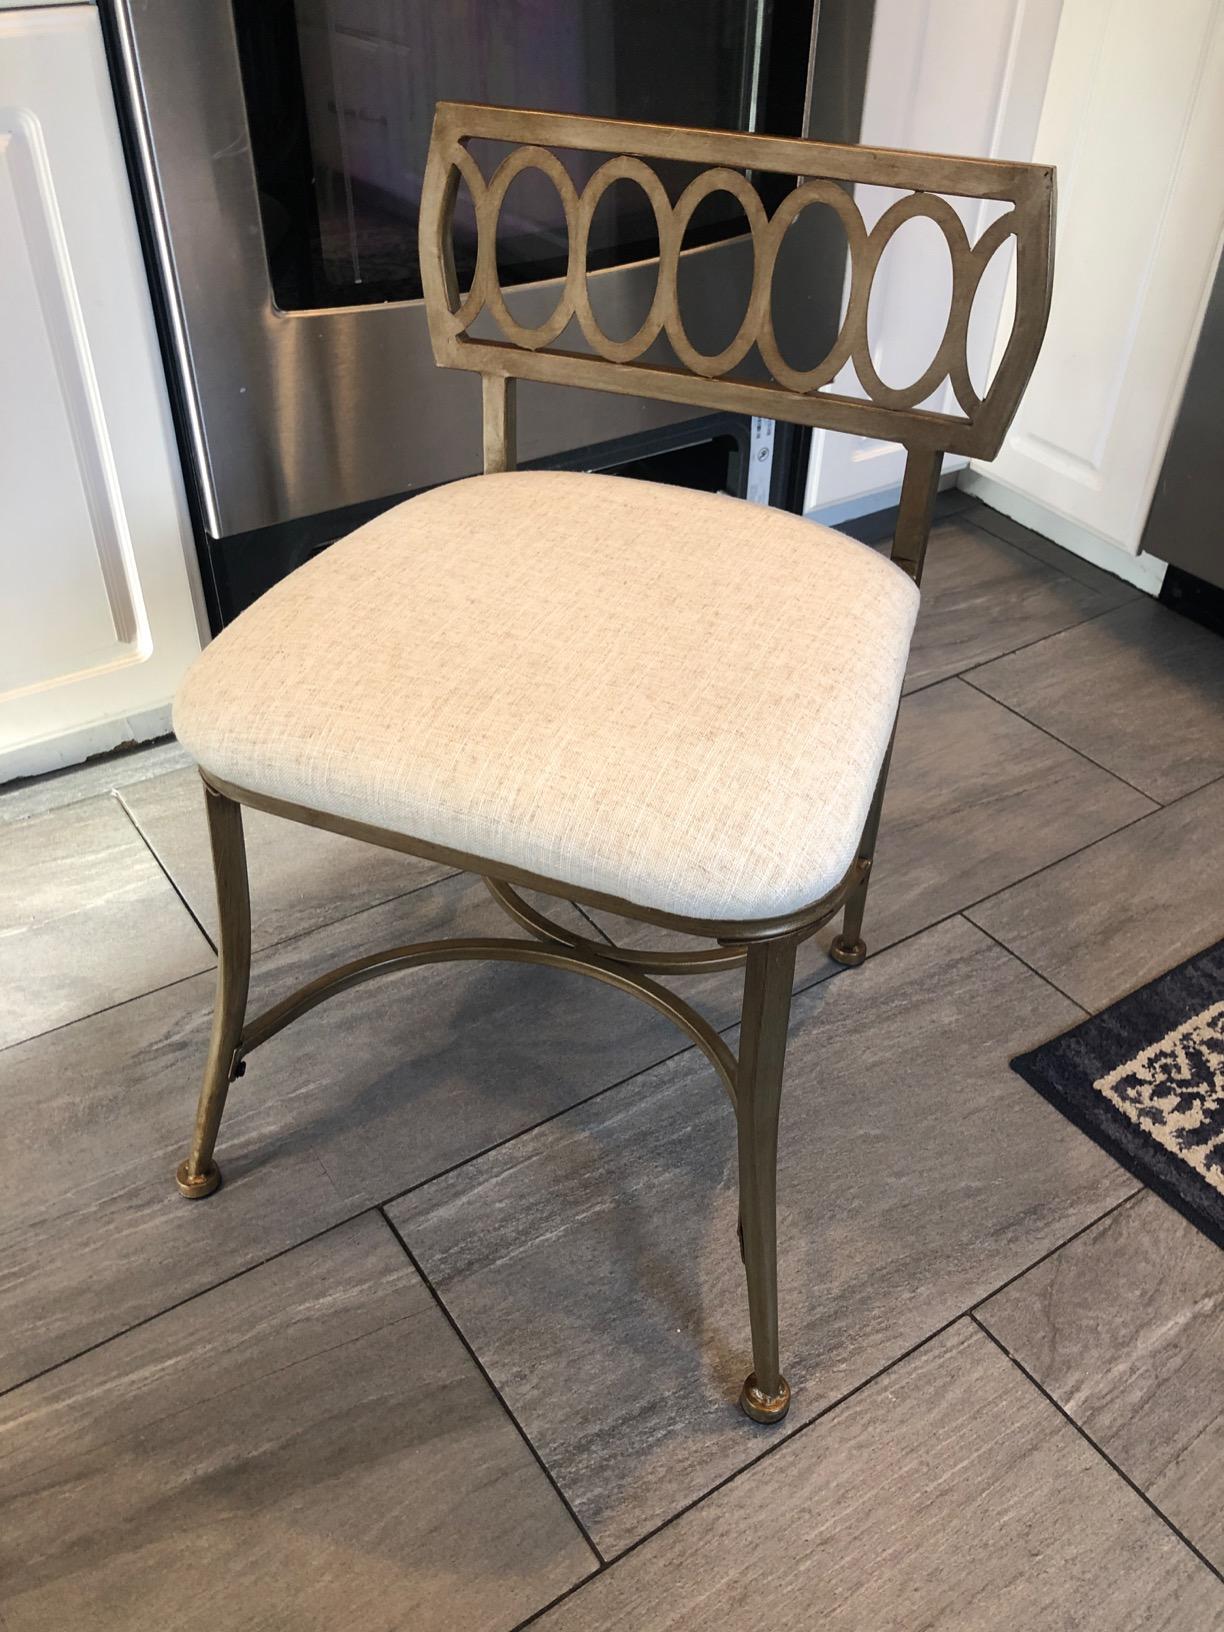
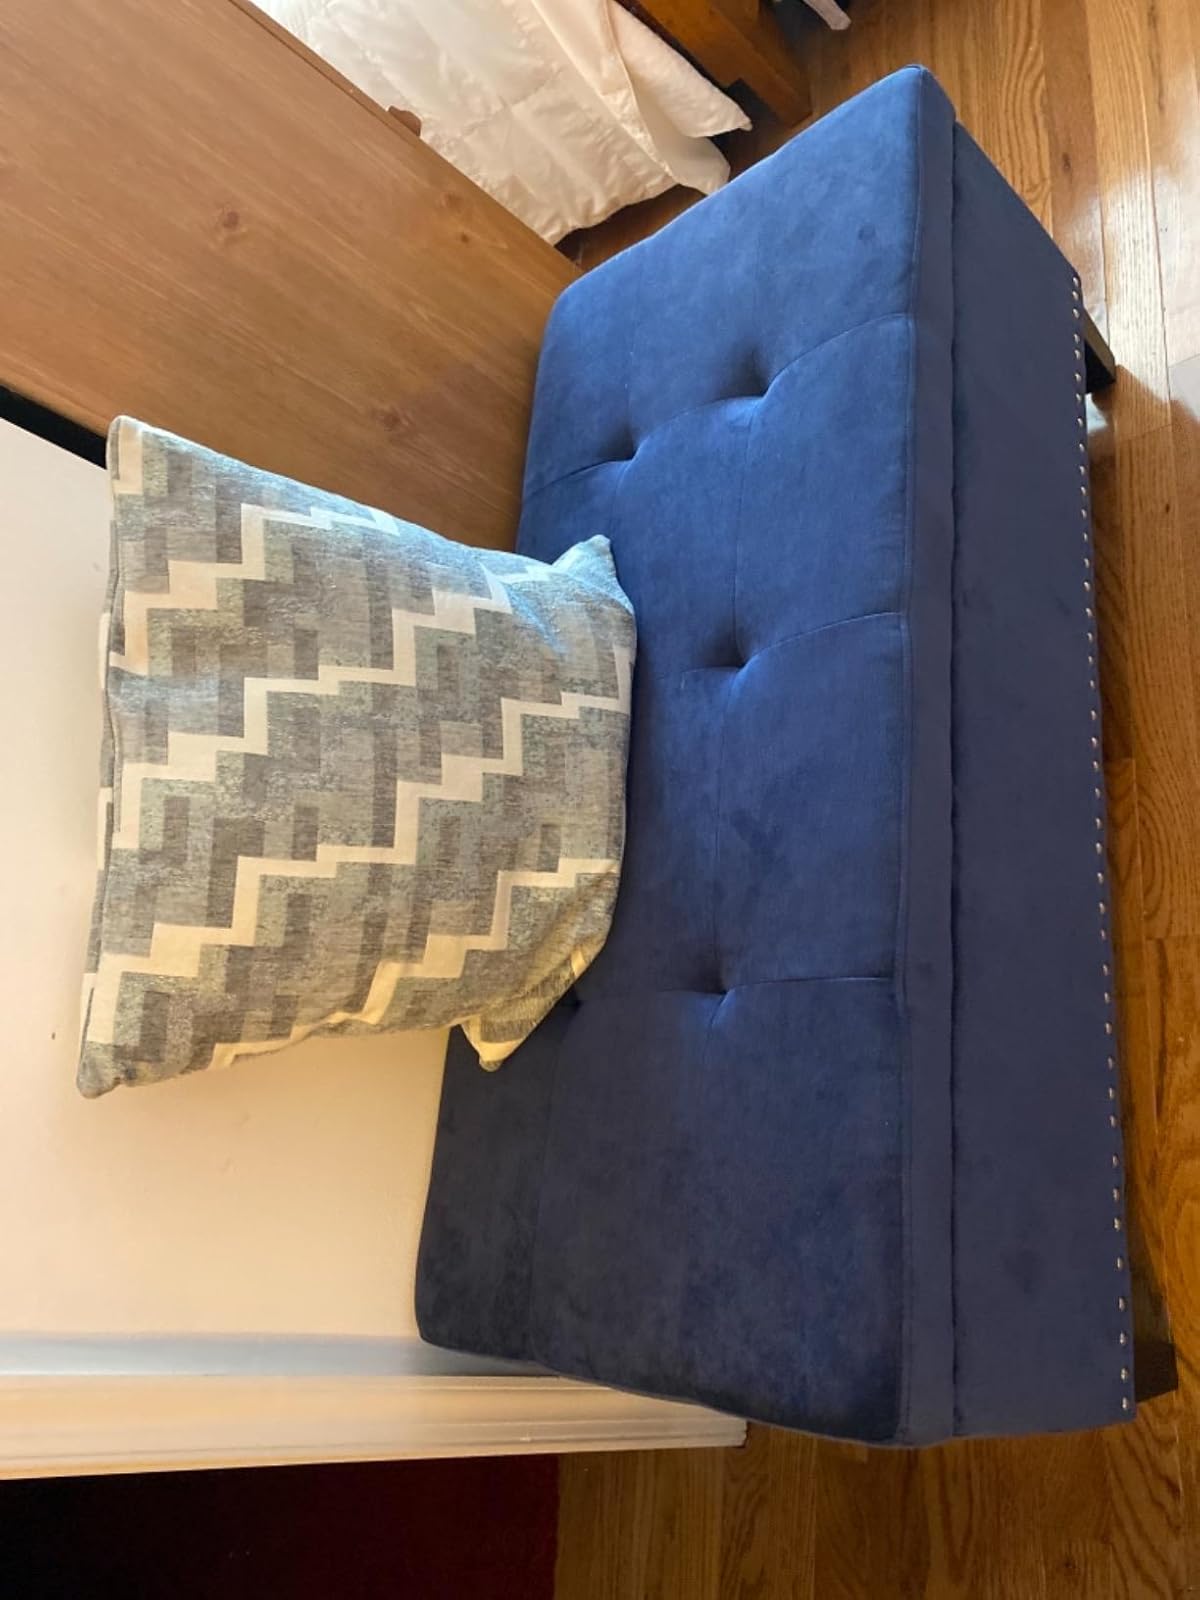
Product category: stool
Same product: no